Supersonic aircraft

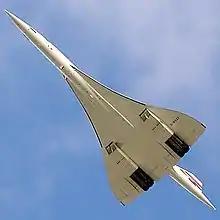
The fuselage of Concorde had an extremely high fineness ratio.

A supersonic transport (SST) is a civil aircraft designed to transport passengers at speeds greater than the speed of sound. The only supersonic civilian aircraft to see service were the Soviet produced Tupolev Tu-144 which first flew in 1968 and last transported passengers in 1978, with NASA retiring it from any use in 1997; and the Franco-British produced Concorde, which first flew in 1969 and remained in service until 2003. Since 2003, there have been no supersonic civilian aircraft in service.